Historic Columbia River Highway

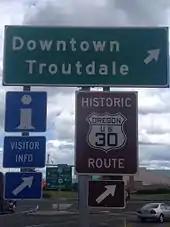
Historic Route 30 Sign

Although the city of Troutdale has named the old highway "Columbia River Highway" west to 244th Avenue, where it is cut by I-84, signs for the scenic byway begin at exit 17 of I-84, and point south on Graham Road to the west end of downtown Troutdale. Modern milepoint zero of the Historic Columbia River Highway No. 100 is located at the west end of the Sandy River bridge, historic milepost 14.2.